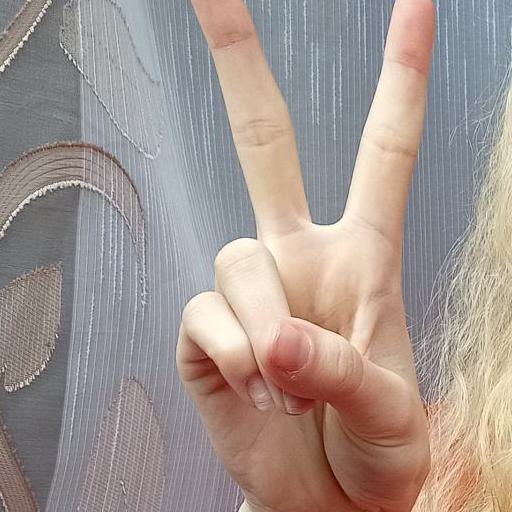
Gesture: peace